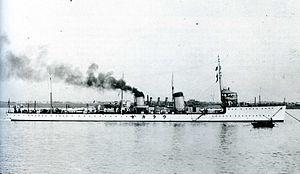
La classe Urakaze est une classe de deux destroyers construits pour la Marine impériale japonaise par Yarrow Shipbuilders en Écosse. Ce fut les derniers destroyers, commandés à l'étranger, mis en service avant la fin de la Première Guerre mondiale.